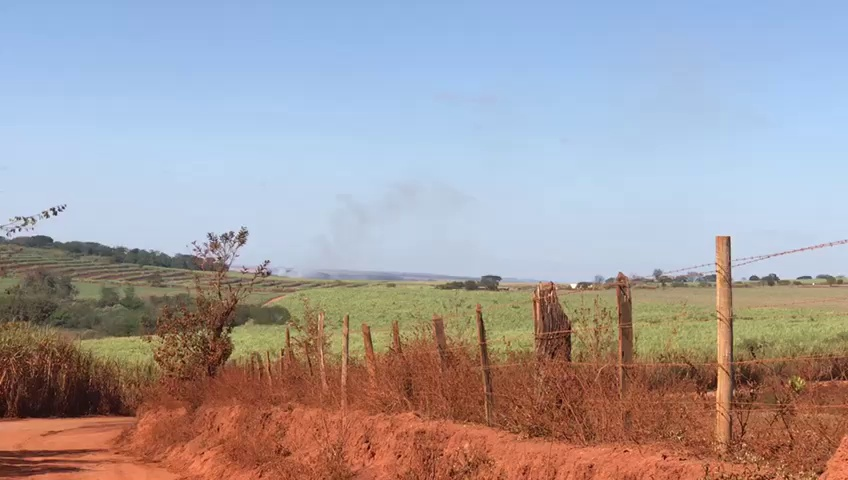
Fire: no
Smoke: yes